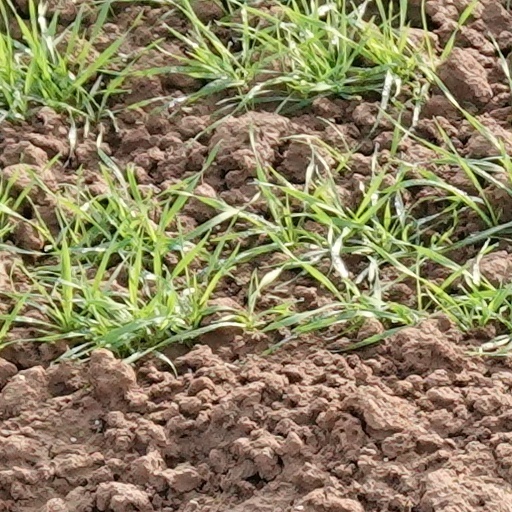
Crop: wheat